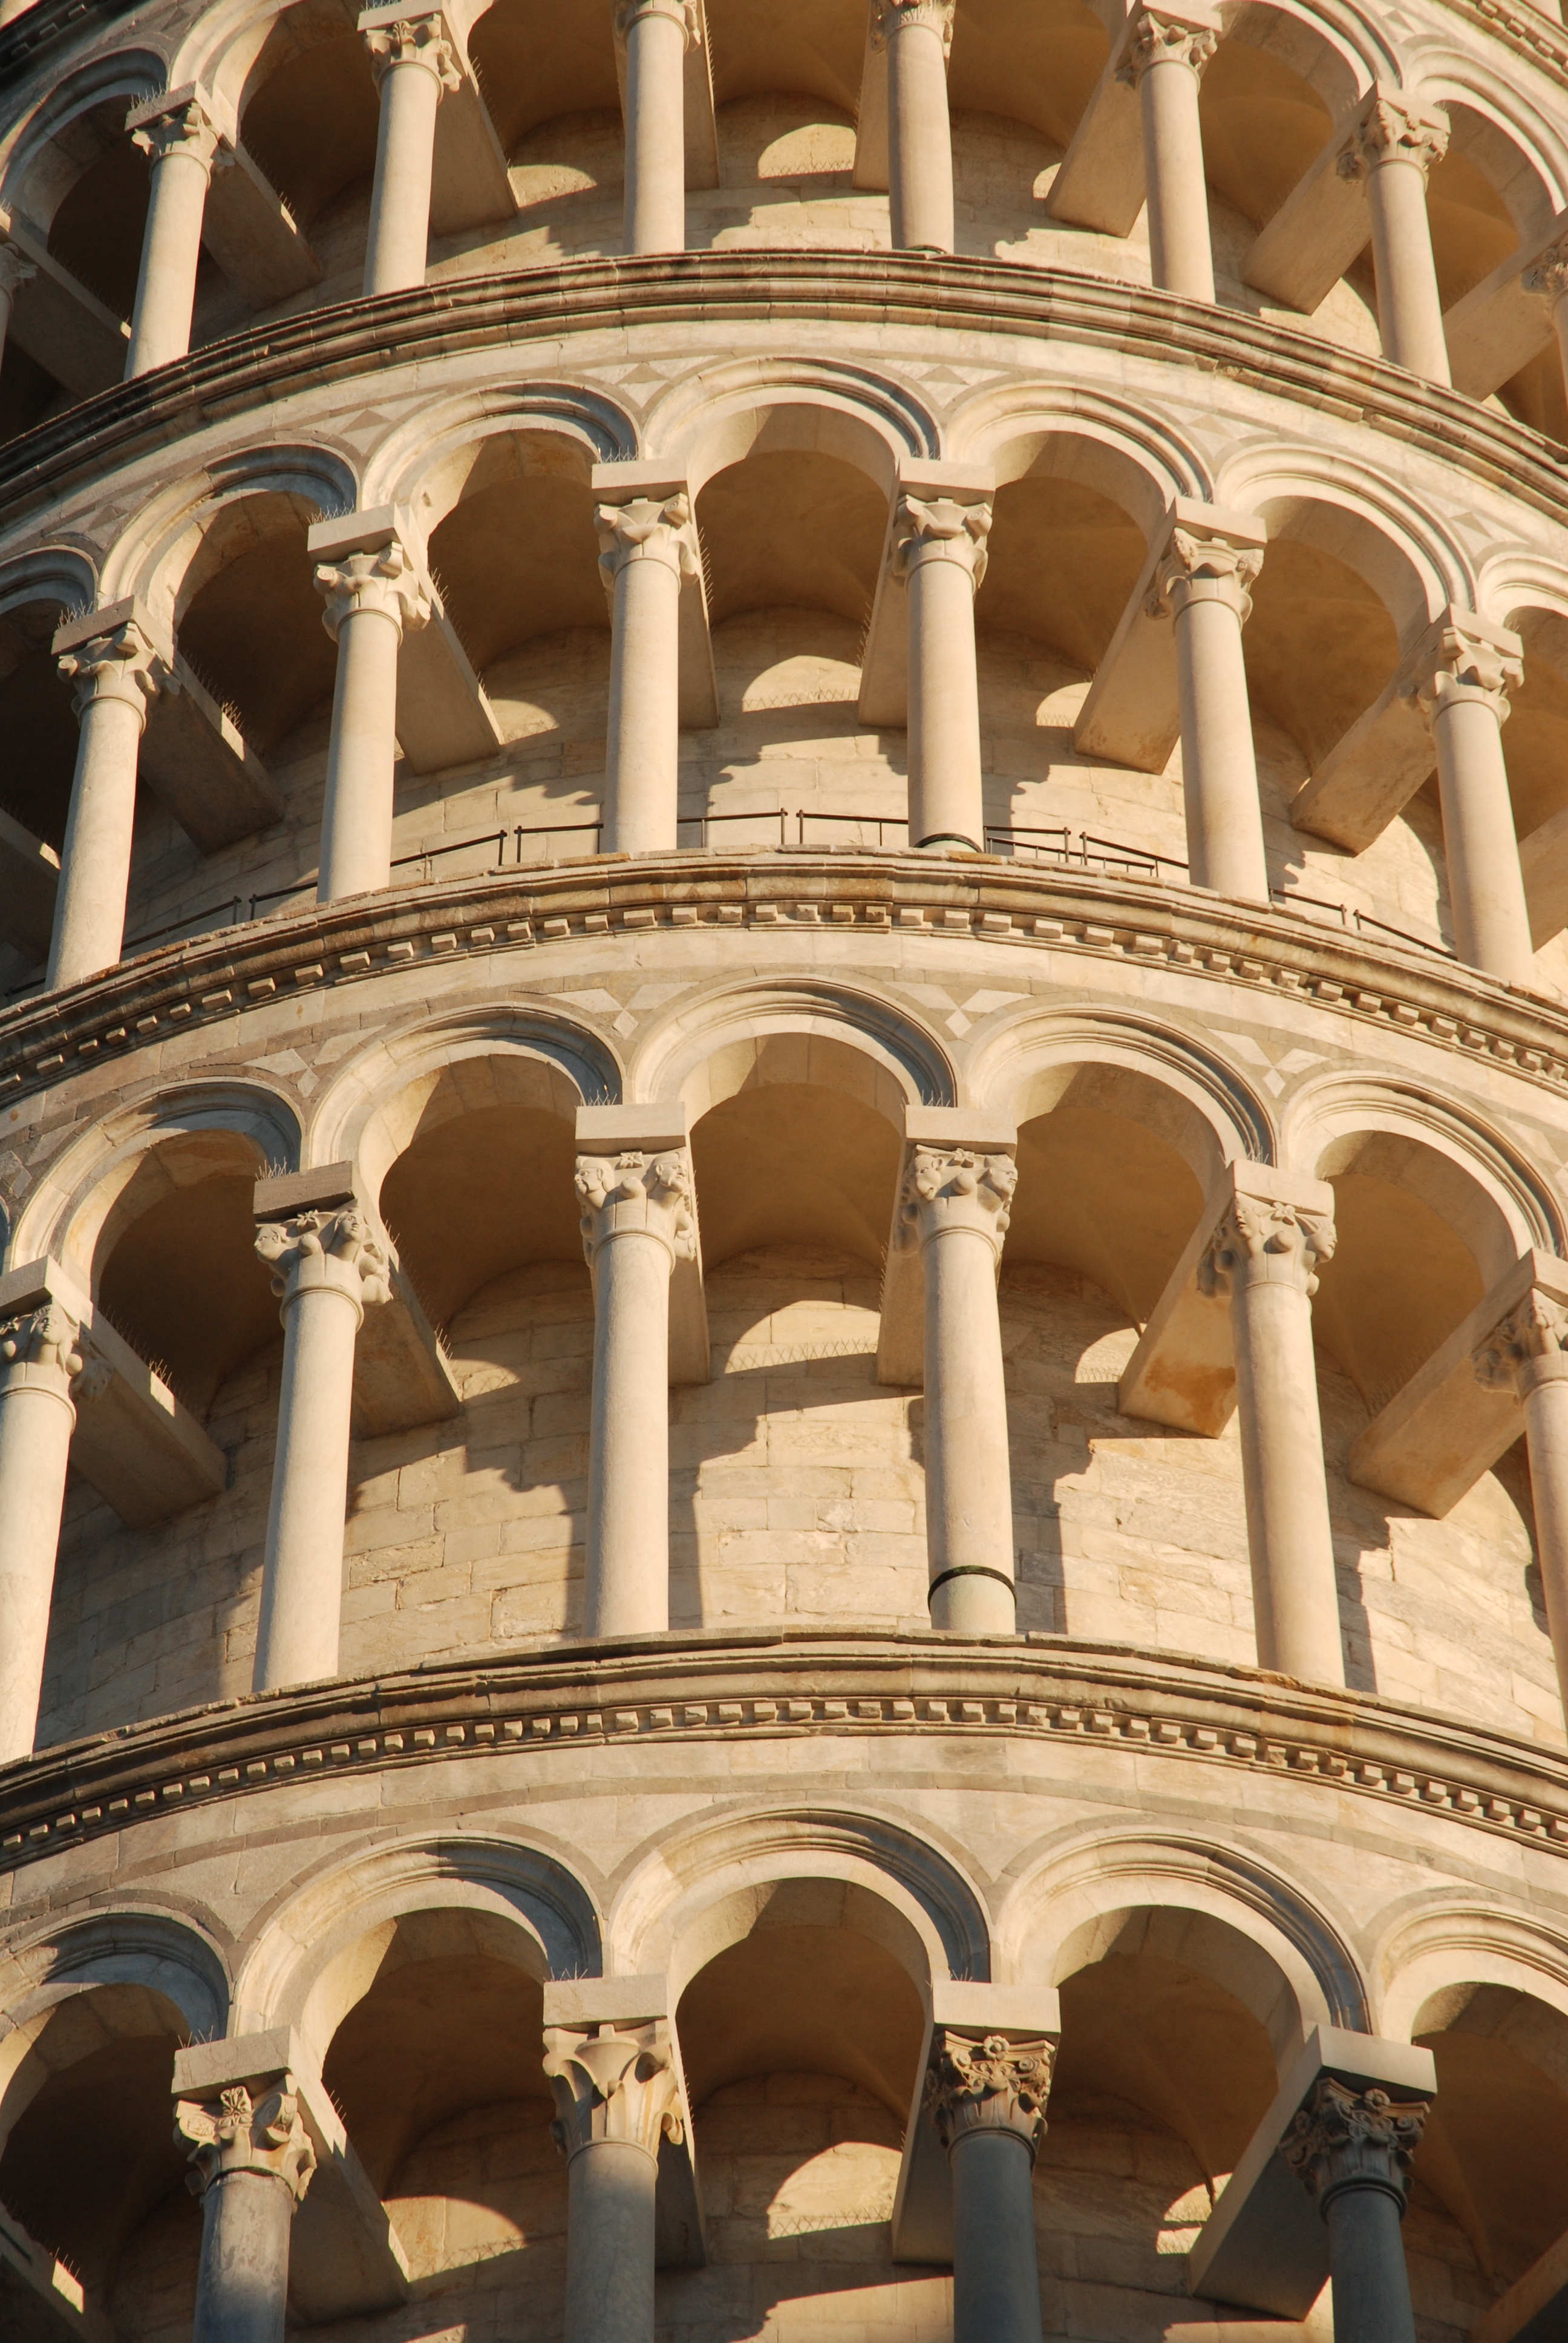
landscape, architecture, structure, building, palace, old, travel, arch, column, tower, holiday, landmark, italy, tuscany, facade, cathedral, place of worship, baptistery, tour, temple, holidays, pisa, monastery, italia, arcade, basilica, monuments, ancient rome, ancient history, the leaning tower, the curve, baluster, ancient roman architecture, byzantine architecture